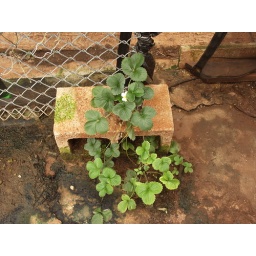
This very neglected strawberry plant has actually produced a handful of very tasty fruit in the past few months. Bonus!